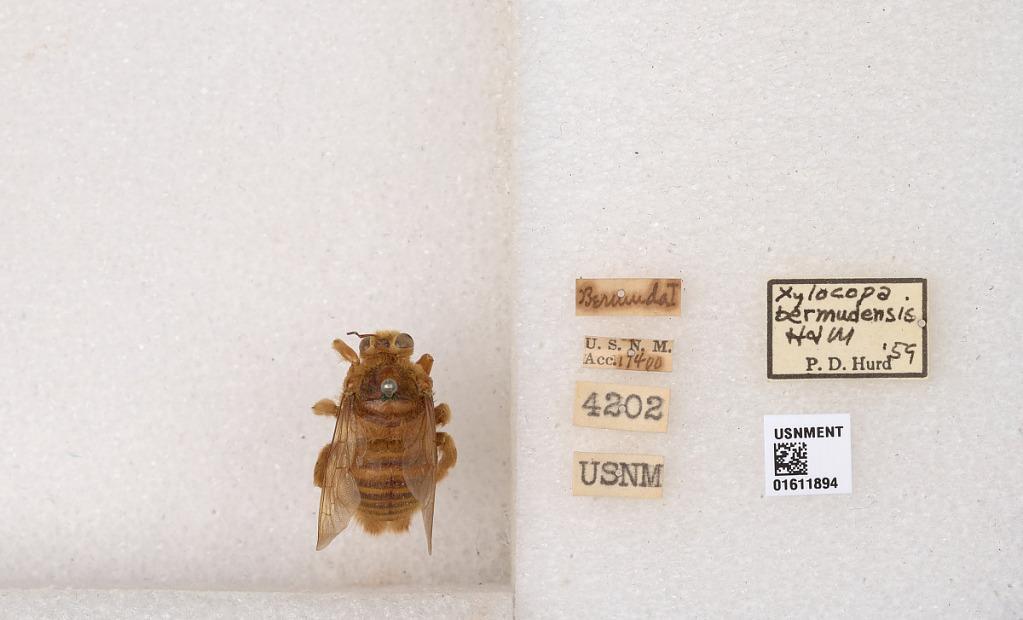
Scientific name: Xylocopa
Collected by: M. Alvarenga
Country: Bermuda
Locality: Bermuda Island
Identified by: Hurd, P. D.